Abortion in Tennessee

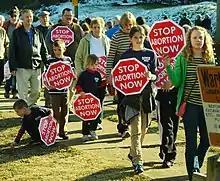
Participants and their children in the March for Life walk along Concord Avenue in Knoxville, Tennessee, United States. The march is held annually to mark the anniversary (January 22) of the U.S. Supreme Court decision, "Roe v. Wade". The signs, designed to resemble stop signs, read, "Stop abortion now".

Women from the state participated in marches supporting abortion rights as part of a #StoptheBans movement in May 2019.